Anything Goes (1956 film)

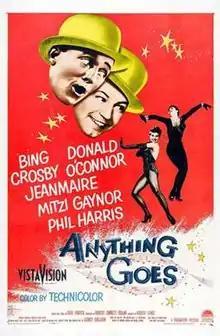
Theatrical release poster

Anything Goes is a 1956 American musical film directed by Robert Lewis, and starring Bing Crosby, Donald O'Connor, Zizi Jeanmaire, and Mitzi Gaynor. Adapted from the 1934 stage musical "Anything Goes" by Cole Porter, Guy Bolton, and P. G. Wodehouse, the film is about two entertainers scheduled to appear in a Broadway show who travel to Europe, where each discovers the perfect leading lady for the female role. Bing Crosby's character, Bill Benson, goes to England and meets Mitzi Gaynor's character Patsy Blair, and he signs her as the female lead. Meanwhile, Donald O'Connor's character, Ted Adams, travels to France and meets Jeanmaire's character, Gaby Duval, and he signs her to the same role. On the return voyage, with each man having brought his leading lady along, the Atlantic becomes a stormy crossing when each man must tell his discovery that she might not get the role.